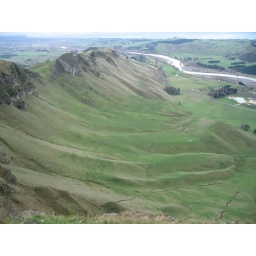
The little white dots seen below are sheep